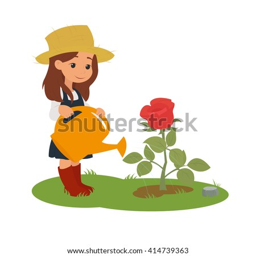
girl watering a beautiful flower on the flowerbed .